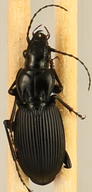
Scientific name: Pterostichus lachrymosus
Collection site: Mountain Lake Biological Station NEON (MLBS), plot MLBS_008